Red Purge

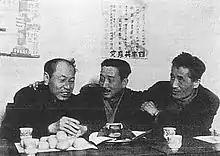
JCP leaders Kyuichi Tokuda, Sanzō Nosaka and Yoshio Shiga (from left to right) immediately following the end of the Second World War. All of them get purged and later go underground.

Kennan's policy and MacArthur's turn were naturally unpopular with many Japanese civilians, and a series of struggles and protests by Korean-Japanese, laborers, students, and teachers took place between the spring and summer of 1948. The Occupation authorities and the Eighth Army, with the support of Washington and a change in policy, suppressed these protests in a very aggressive manner.